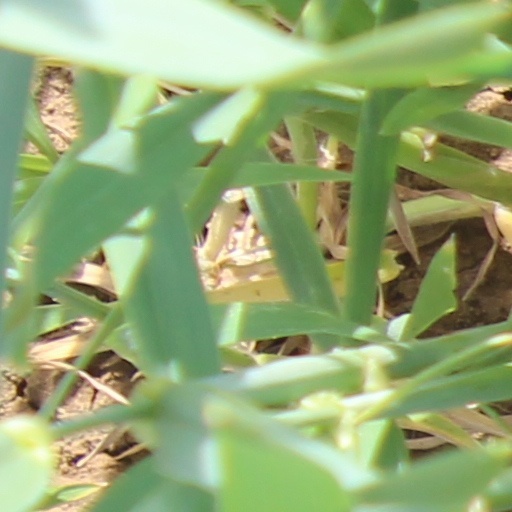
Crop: wheat